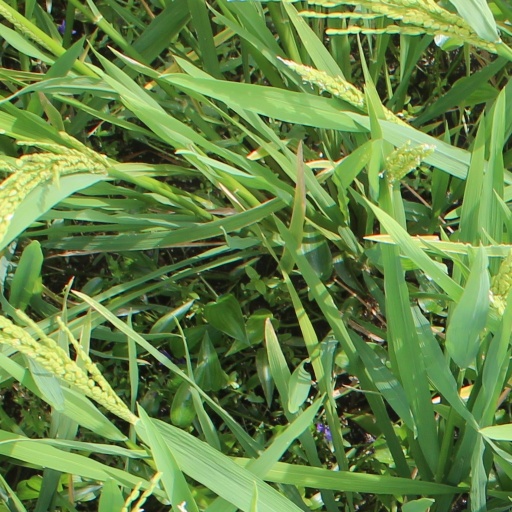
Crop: rice